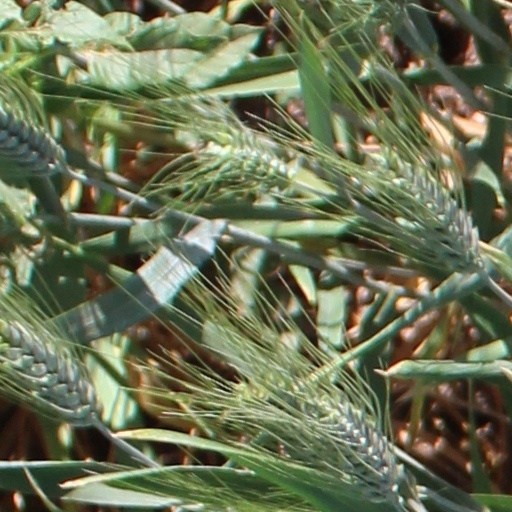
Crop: wheat